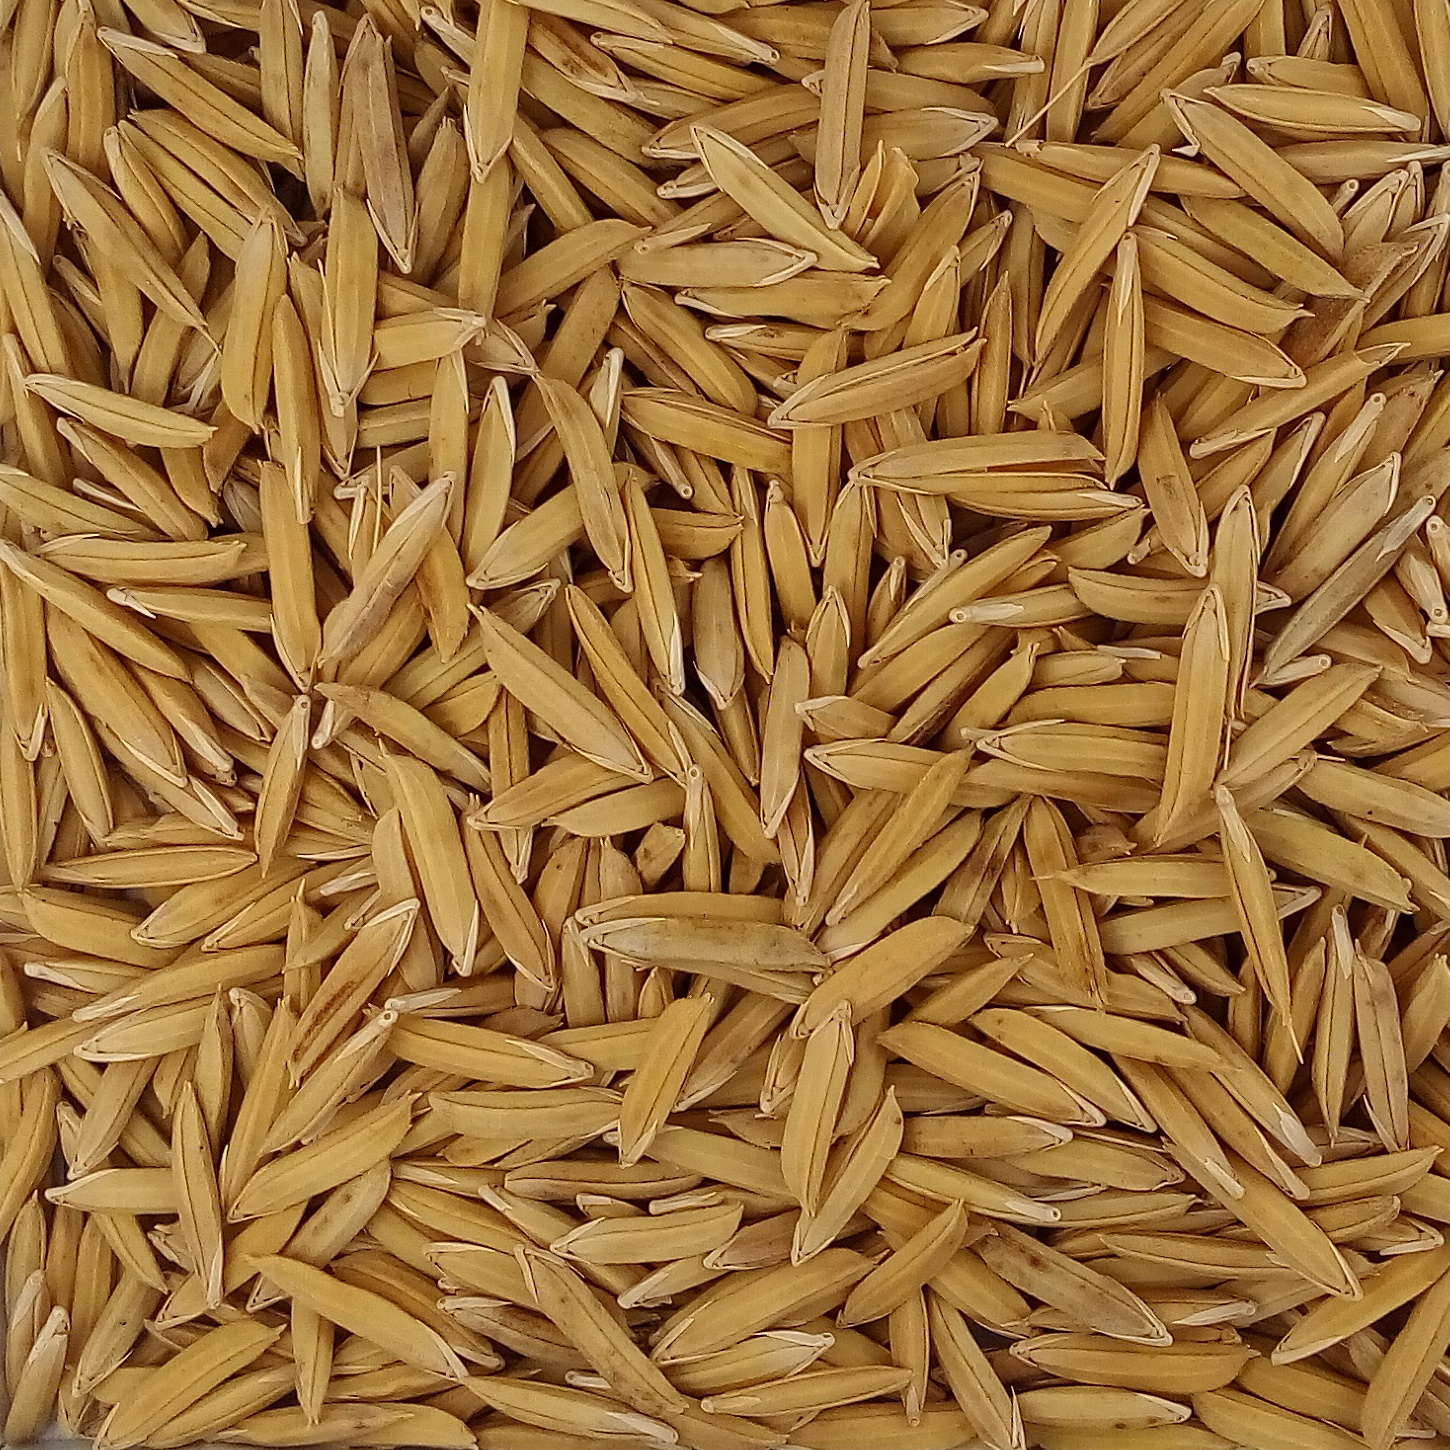
Rice seed variety: 1121